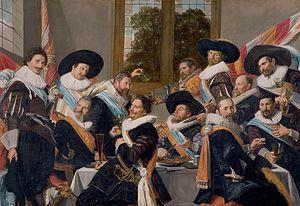
Cette page concerne l'année 1627 en arts plastiques.
Frans Hals est un peintre baroque néerlandais, considéré, avec Rembrandt et Johannes Vermeer, comme l'un des plus importants du siècle d’or.